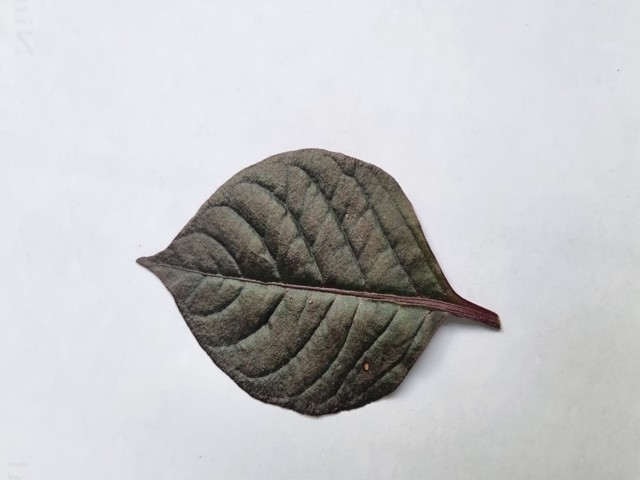
Plant: kalochitra